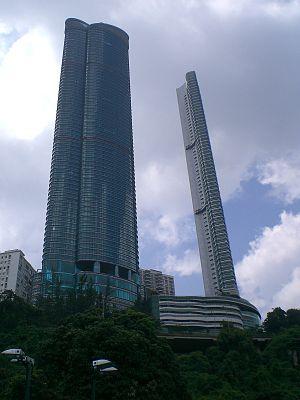
The Summit est un gratte-ciel de 220 mètres de hauteur situé à Hong Kong en Chine construit de 1999 à 2001. Il fait partie en 2014 des 30 plus hauts immeubles de Hong Kong. Il est situé dans le district de Wan Chai.